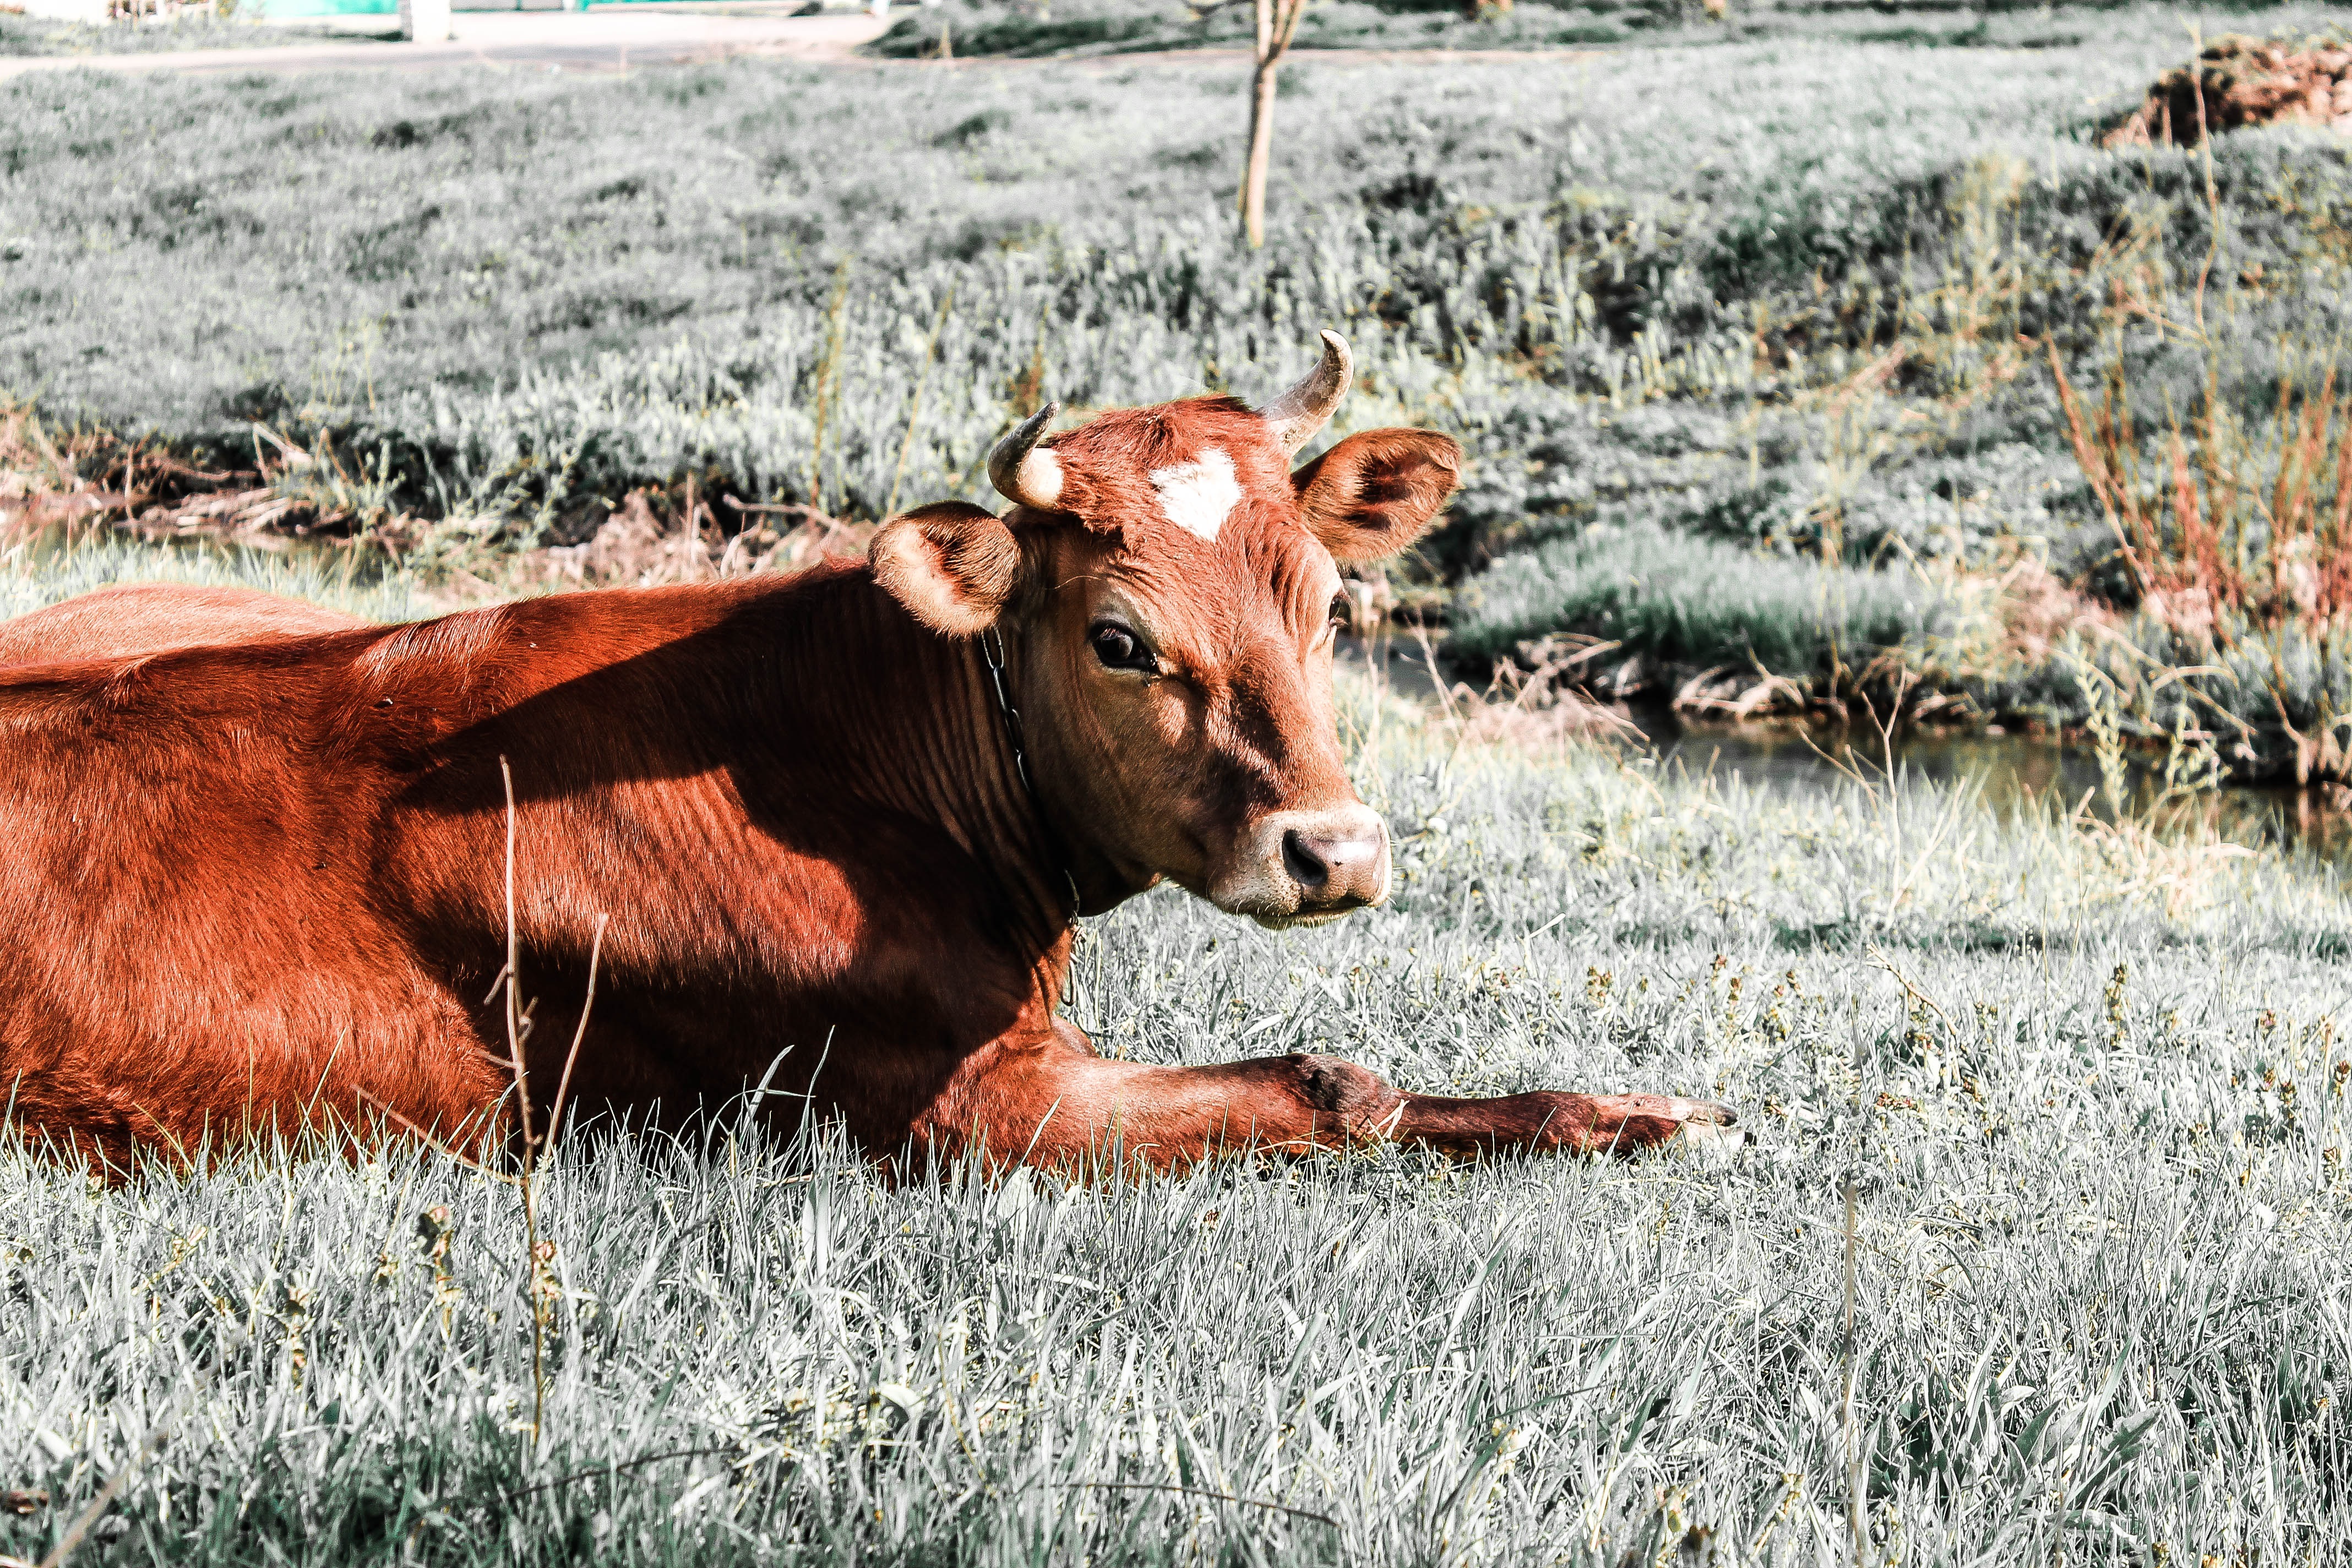
nature, grass, field, meadow, prairie, wildlife, cow, herd, pasture, grazing, mammal, fauna, calf, bull, grassland, living nature, cattle like mammal, texas longhorn